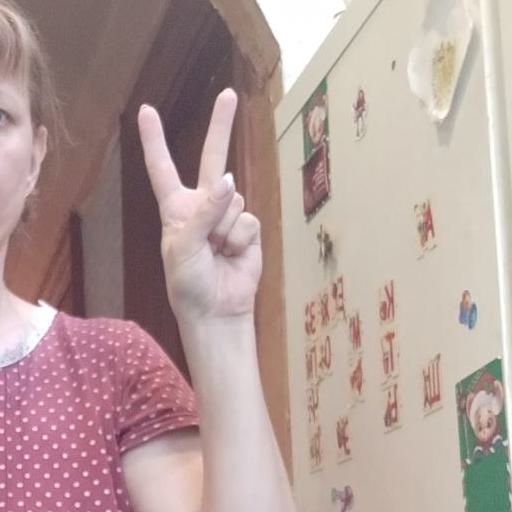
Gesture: peace